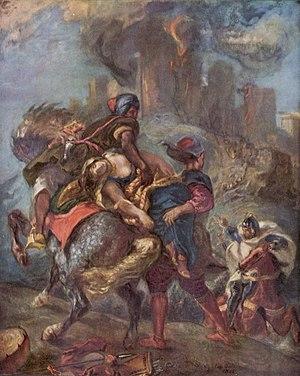
Le bondage est un comportement sexuel humain sadomasochiste qui consiste à ligoter son partenaire, dans le cadre d'une relation de soumis/domination.